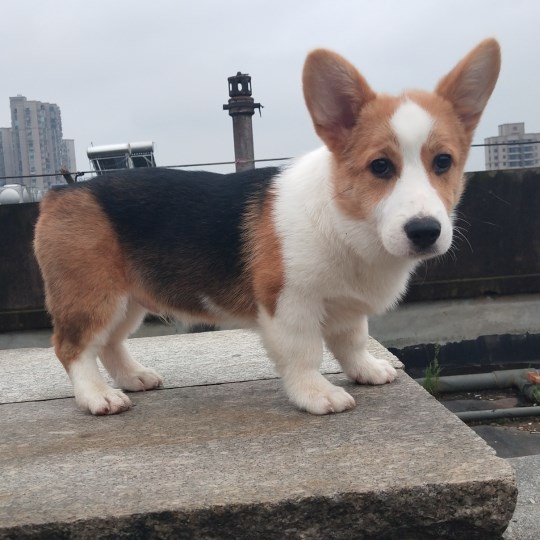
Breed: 2909-n000116-Cardigan